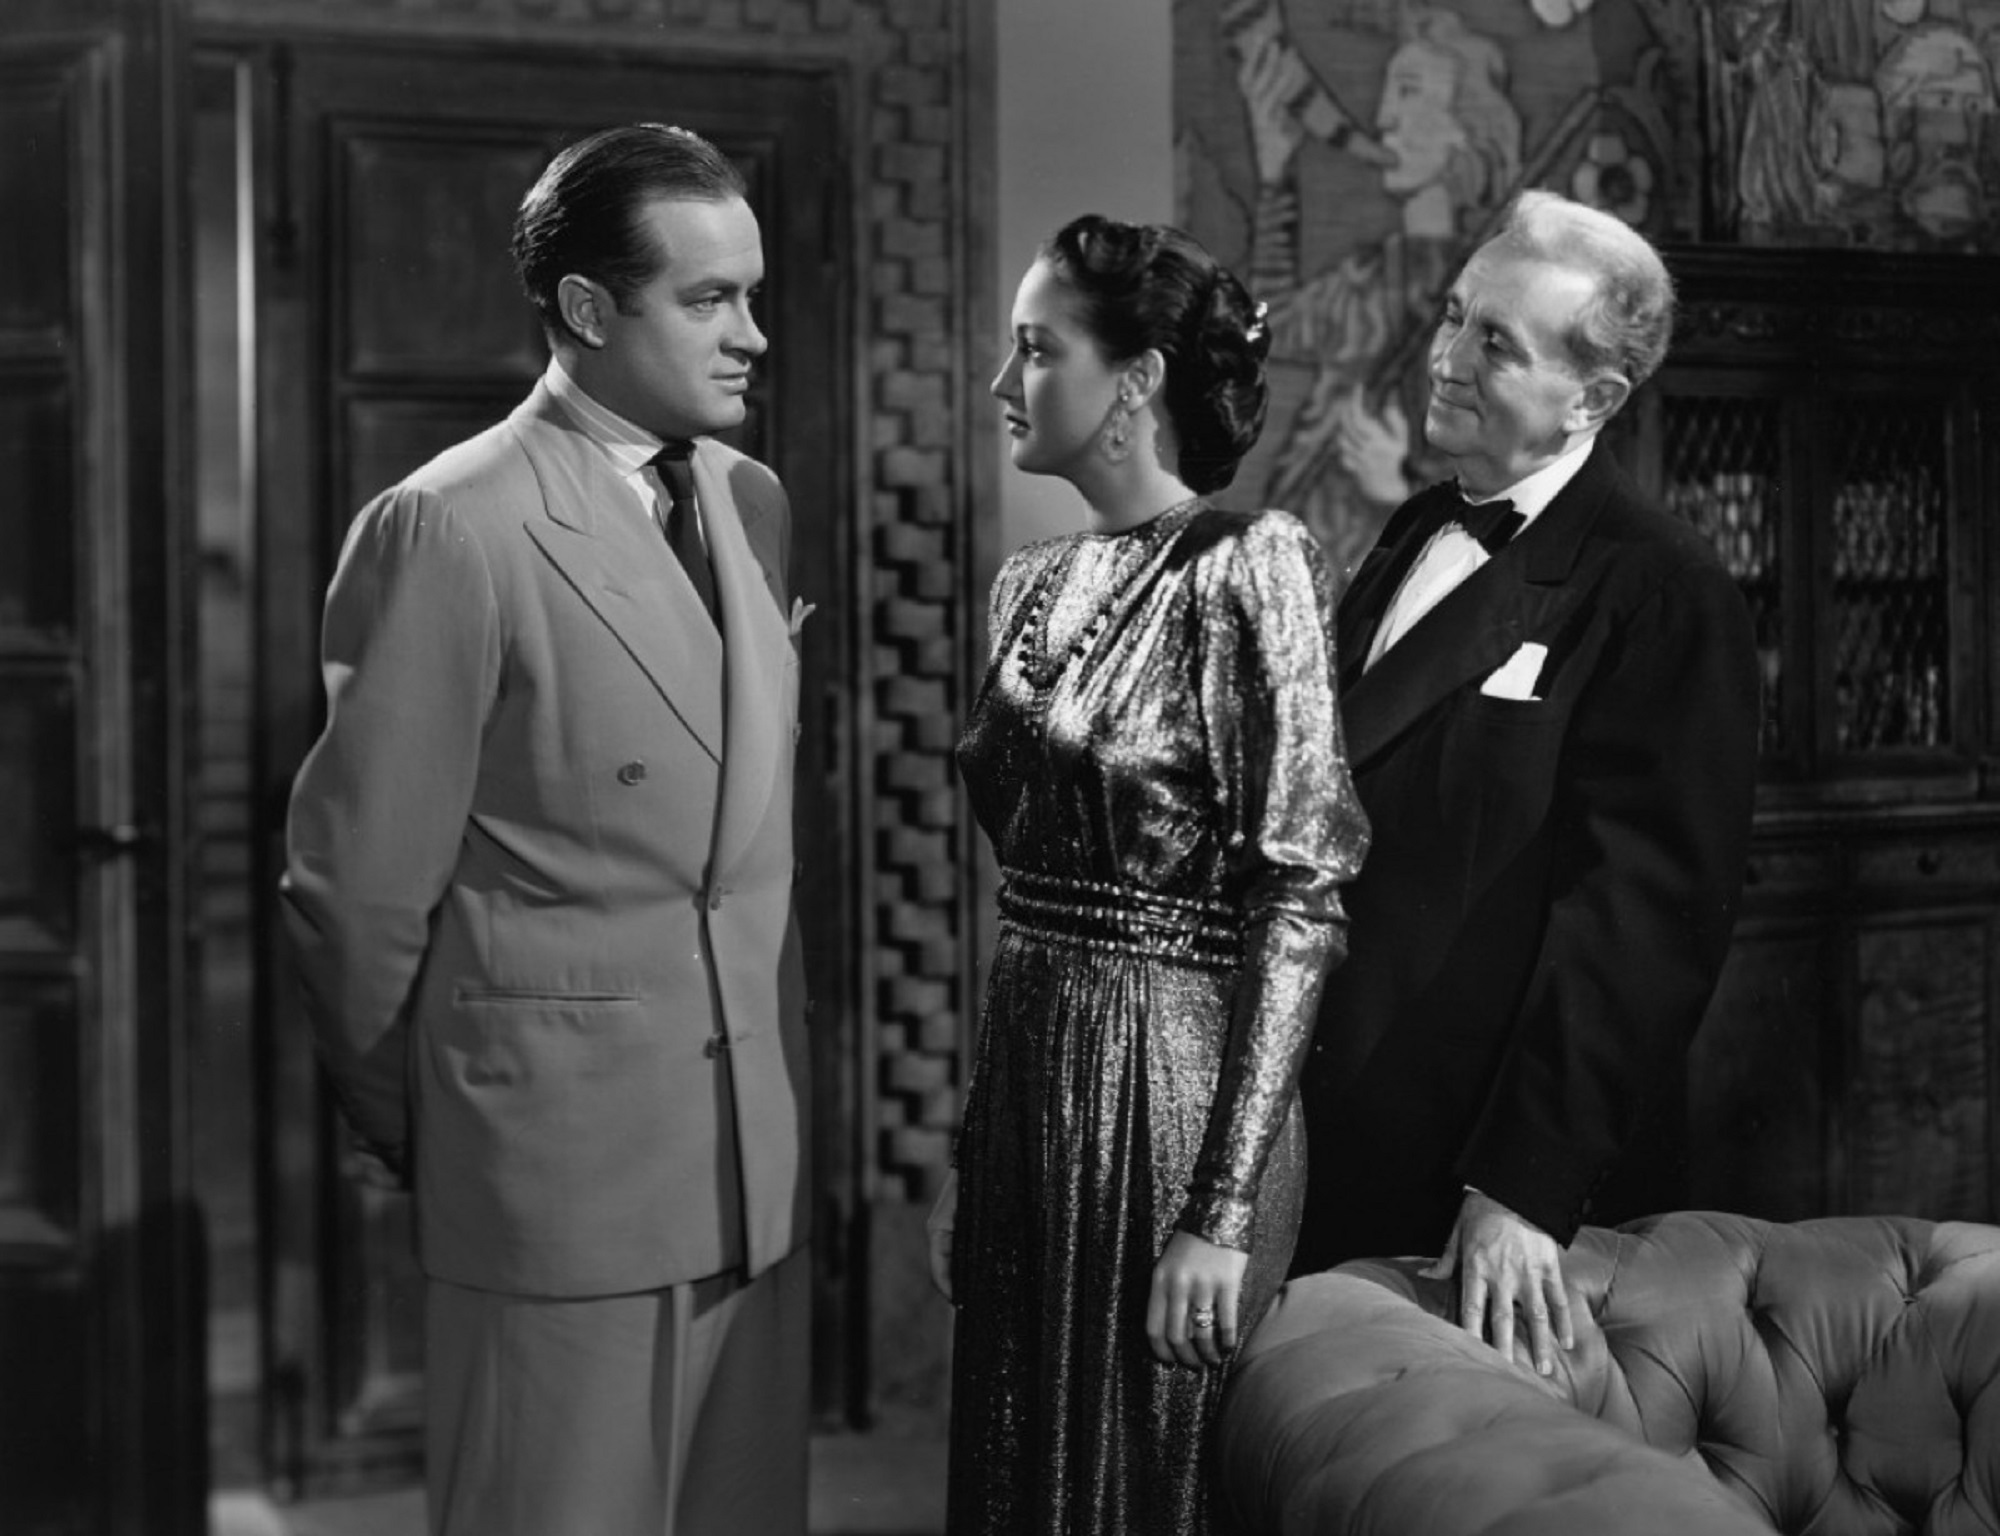
man, black and white, photography, film, male, hollywood, singer, television, monochrome, radio, dancer, gentleman, photograph, cinema, author, broadway, movies, actress, vaudeville, actors, comedian, monochrome photography, film noir, motion pictures, uso, bob hope, dorothy lamour, john hoyt, road movies